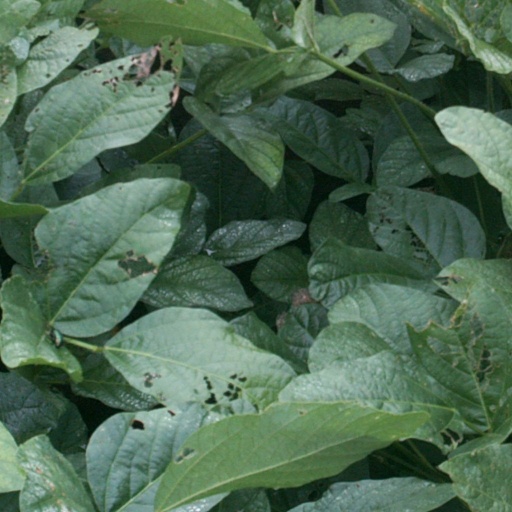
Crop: soybean